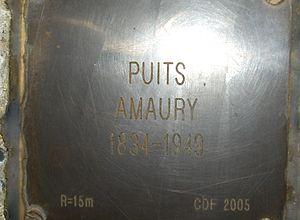
La Compagnie des mines d'Anzin est une ancienne compagnie minière. Elle se distingue par son rôle dans l'histoire économique pour avoir lancé l'exploitation du charbon dans le nord de la France et avoir ainsi été l'une des premières grandes sociétés industrielles françaises. Elle a été créée à Anzin le 19 novembre 1757 par le vicomte Jacques Désandrouin. Les signatures officialisant sa création ont été faites dans le château de l'Hermitage à Condé-sur-l'Escaut, propriété d'Emmanuel de Croÿ-Solre à l'époque. Elle a exploité ses mines pendant près de deux siècles, jusqu'à la nationalisation des mines.
L'étang d'Amaury, également nommé lac d'Amaury, est un plan d'eau situé entre Hergnies et Vieux-Condé, dans le département du Nord, en France. Il est traversé par le canal du Jard et se trouve à proximité de l'Escaut. Sa superficie est de soixante hectares.